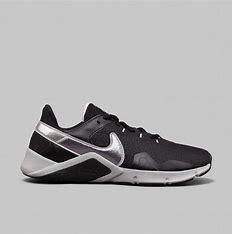
Brand: Nike
Model: Legend Essential 2